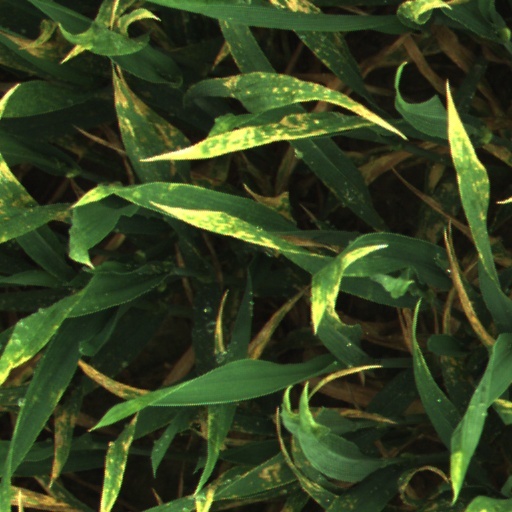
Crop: wheat